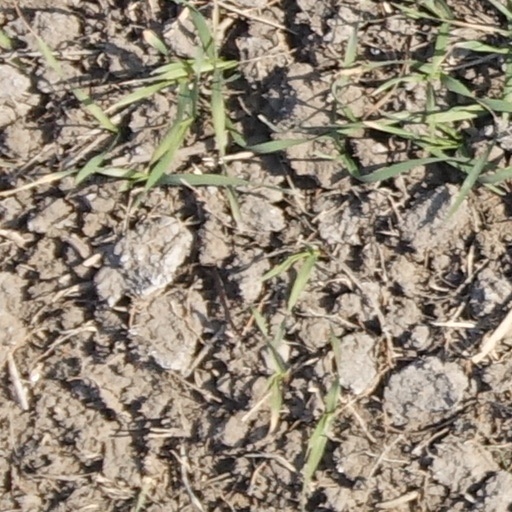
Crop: wheat